Guy Leech

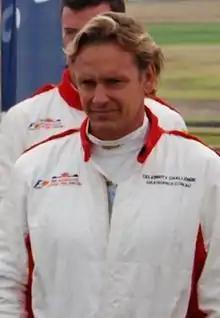
Guy Leech at the time 2008 Australian Grand Prix Celebrity Challenge

Guy Leech (born 29 February 1964) is a former Australian Ironman surf lifesaving champion.